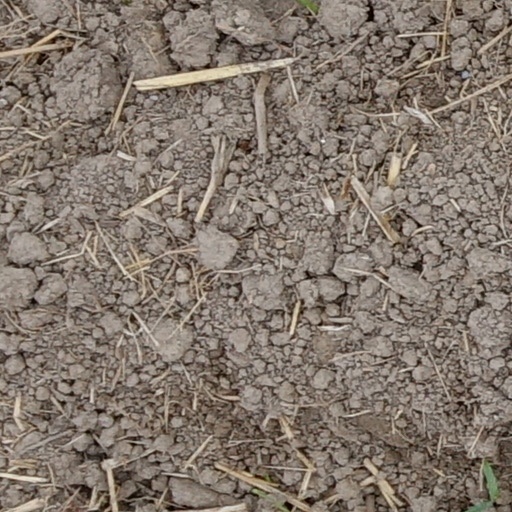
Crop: wheat